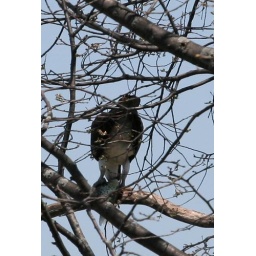
I couldn't get a clear shot of this bird between the trees. He has a big fish in his claws!